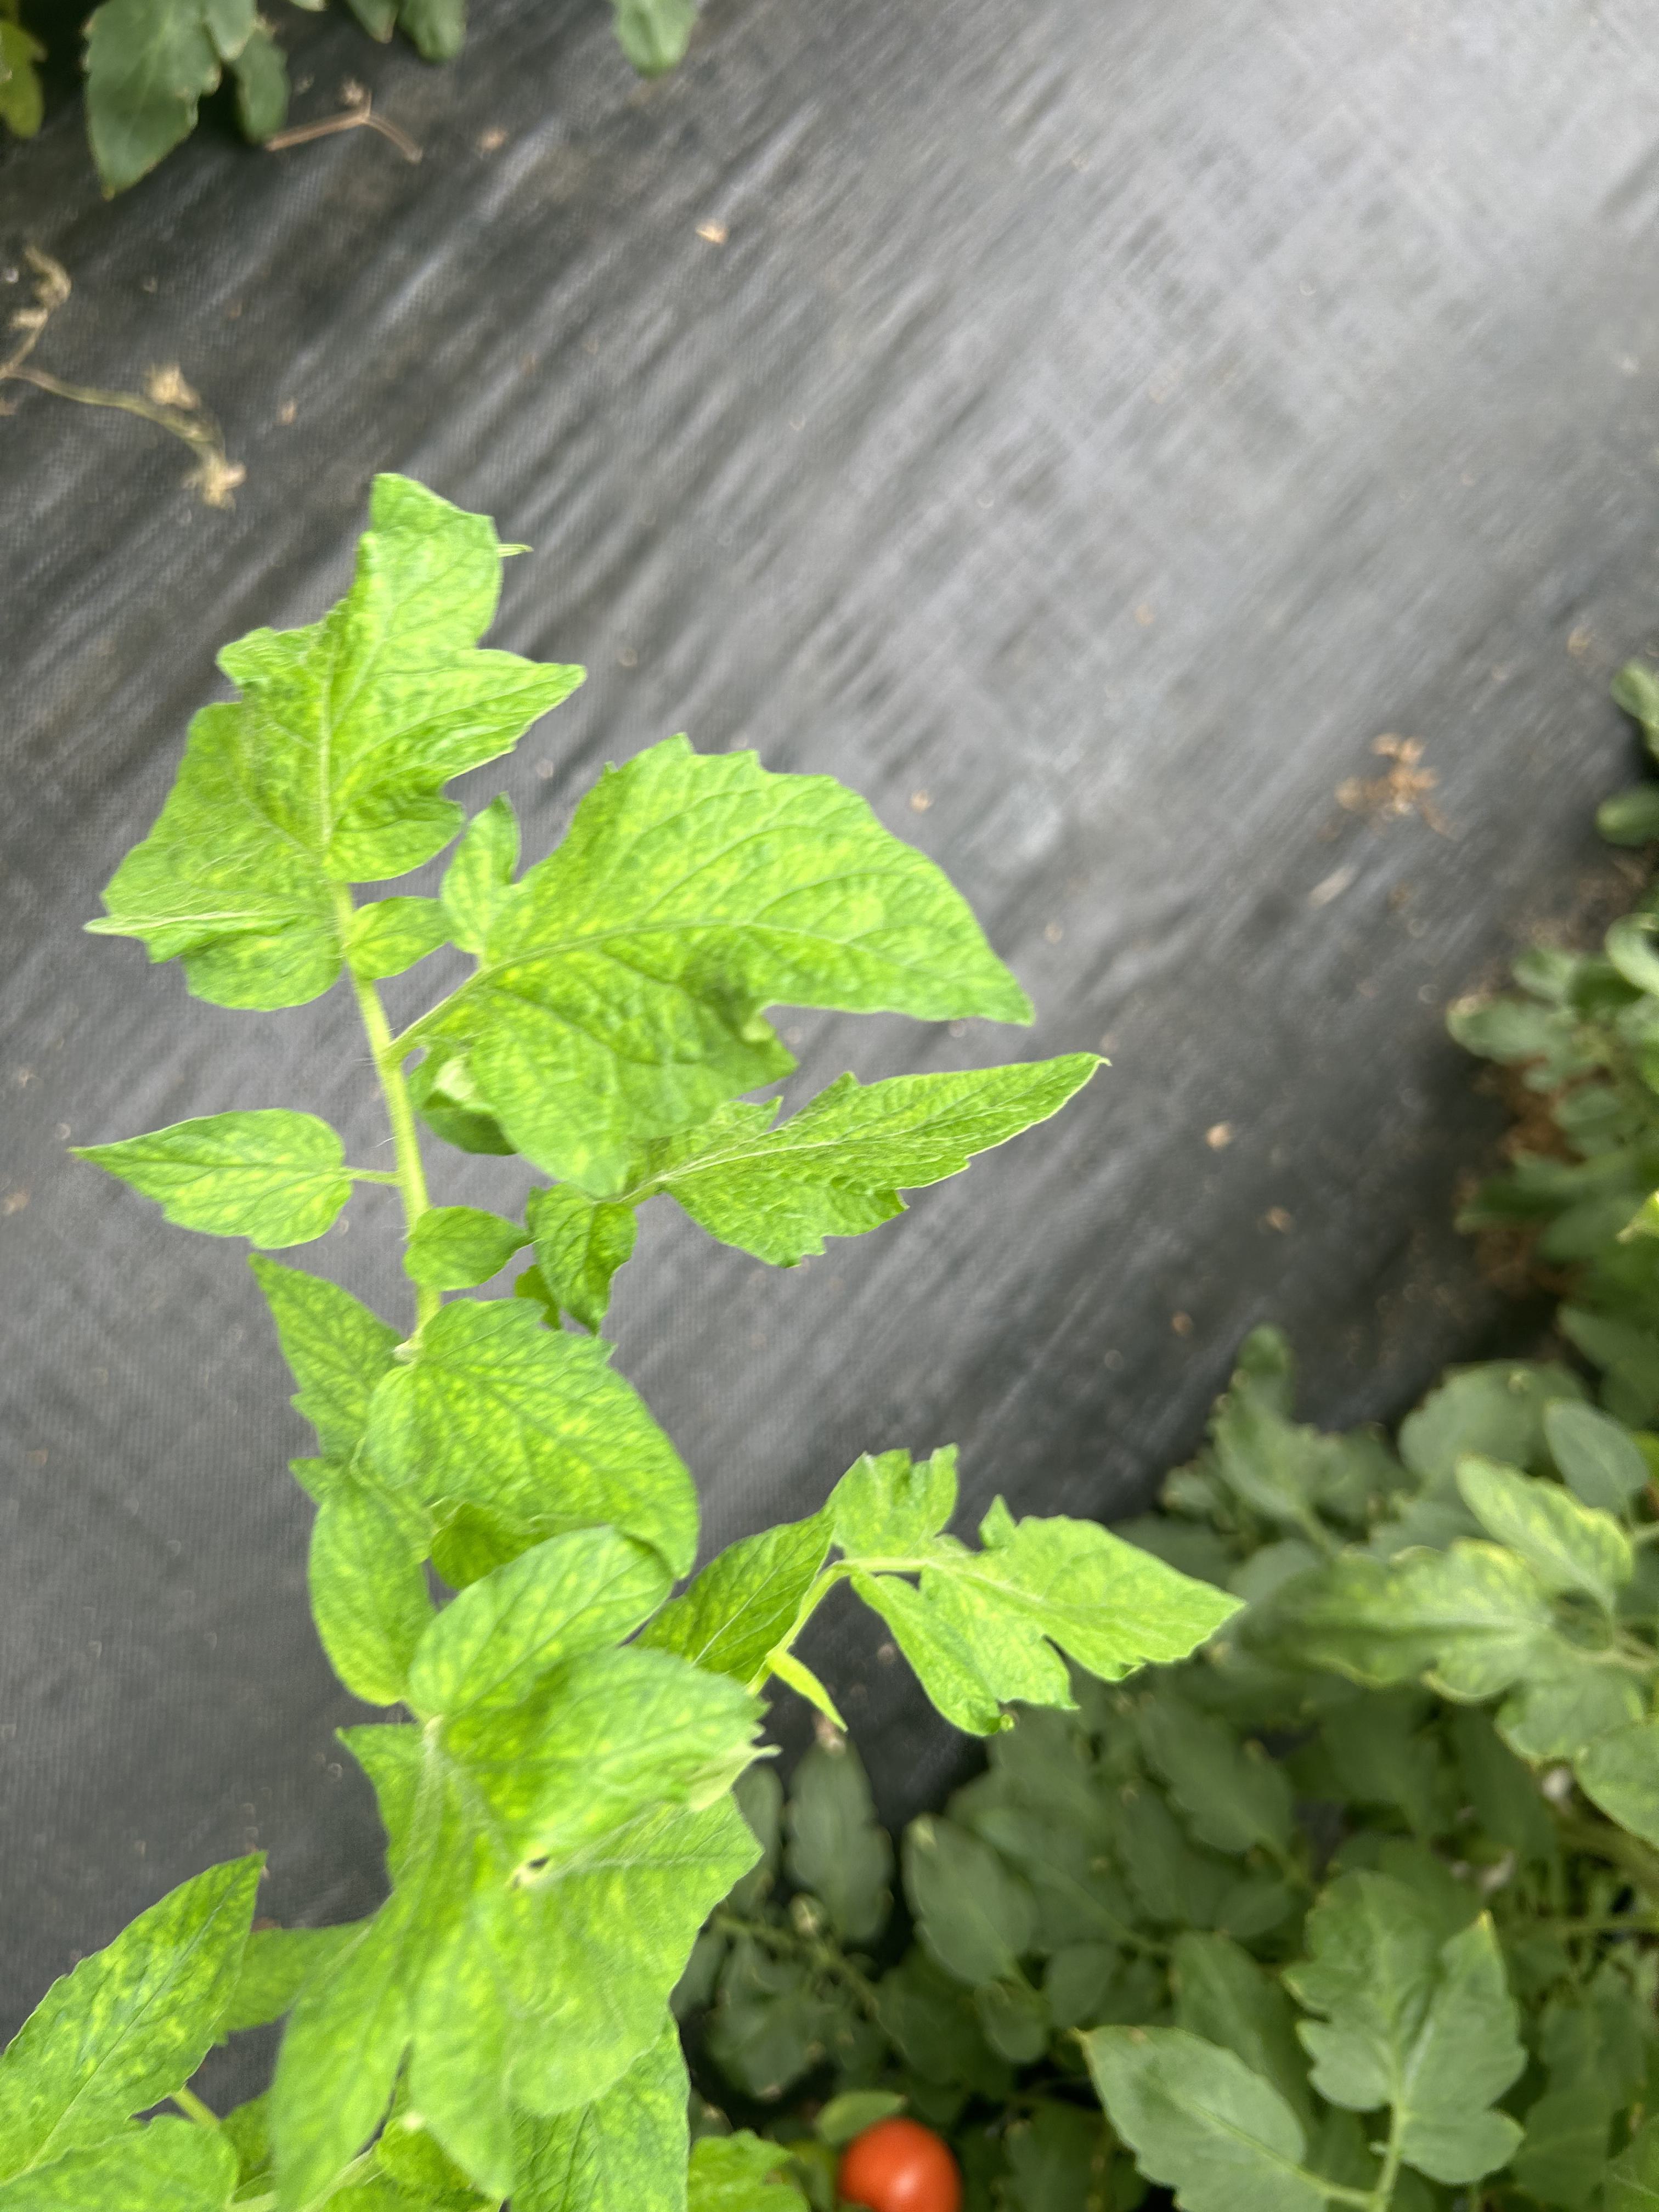
Disease: Viral